Women in Transnistria

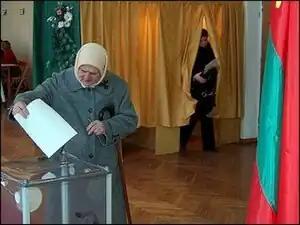
A woman voting in Transnistria in 2005.

Women in Transnistria are women who live in or are from Transnistria (may also be spelled as Transdniestria; and also known as the Pridnestrovian Moldavian Republic, abbreviated as PMR).